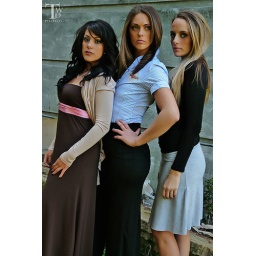
Brown skirt (worn as a dress), taupe wrap tied in back, palazzo pant, striped embroidered shirt, black wrap &amp;amp; charcoal skirt